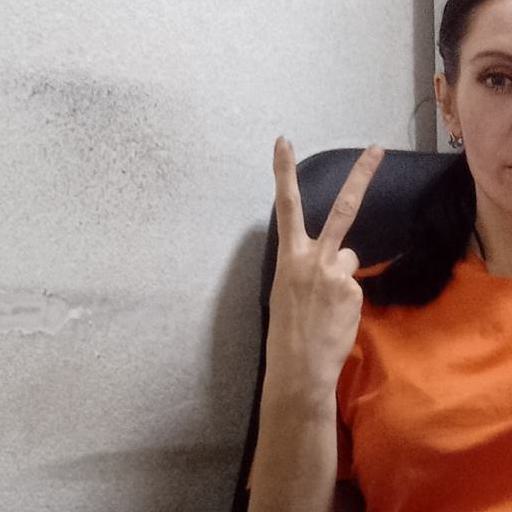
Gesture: peace_inverted